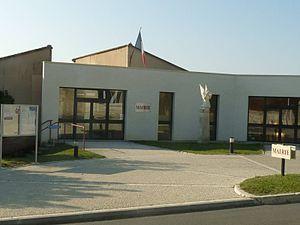
mairie de Trois-Palis (16), France
Trois-Palis est une commune du Sud-Ouest de la France, située dans le département de la Charente.